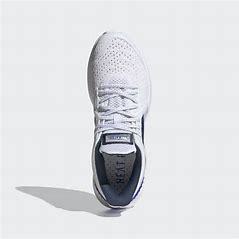
Brand: adidas
Model: Climacool Vent